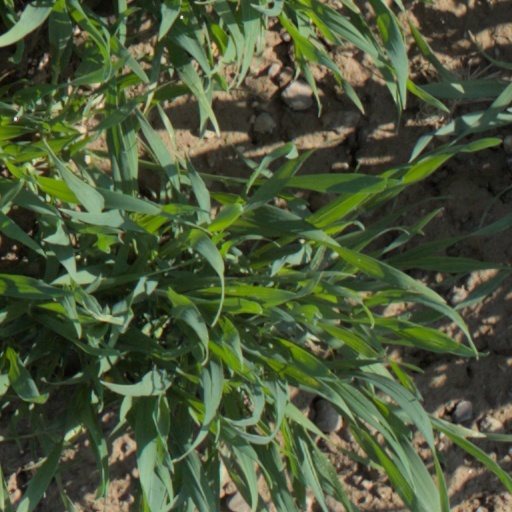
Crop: wheat